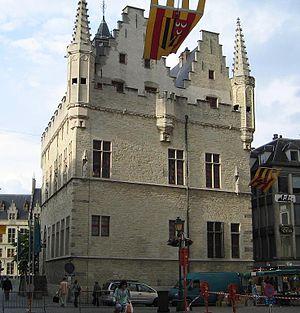
Le Grand conseil des Pays-Bas à Malines, De Grote Raad van Mechelen en néerlandais, parfois appelé Grand Conseil de Malines, fut l'autorité juridique suprême des Pays-Bas depuis sa création par Charles le Téméraire en 1473 jusqu'à la révolution brabançonne en 1789.